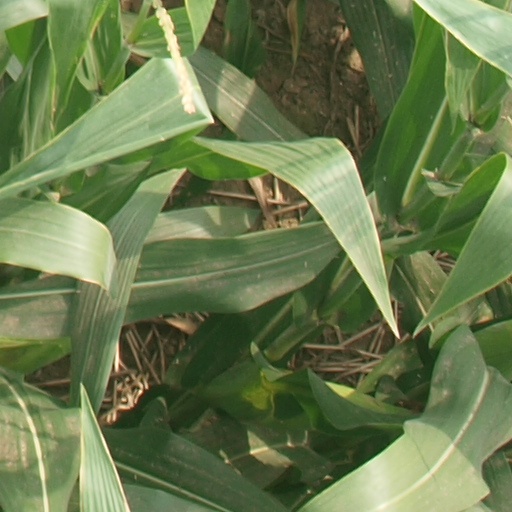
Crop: maize; corn